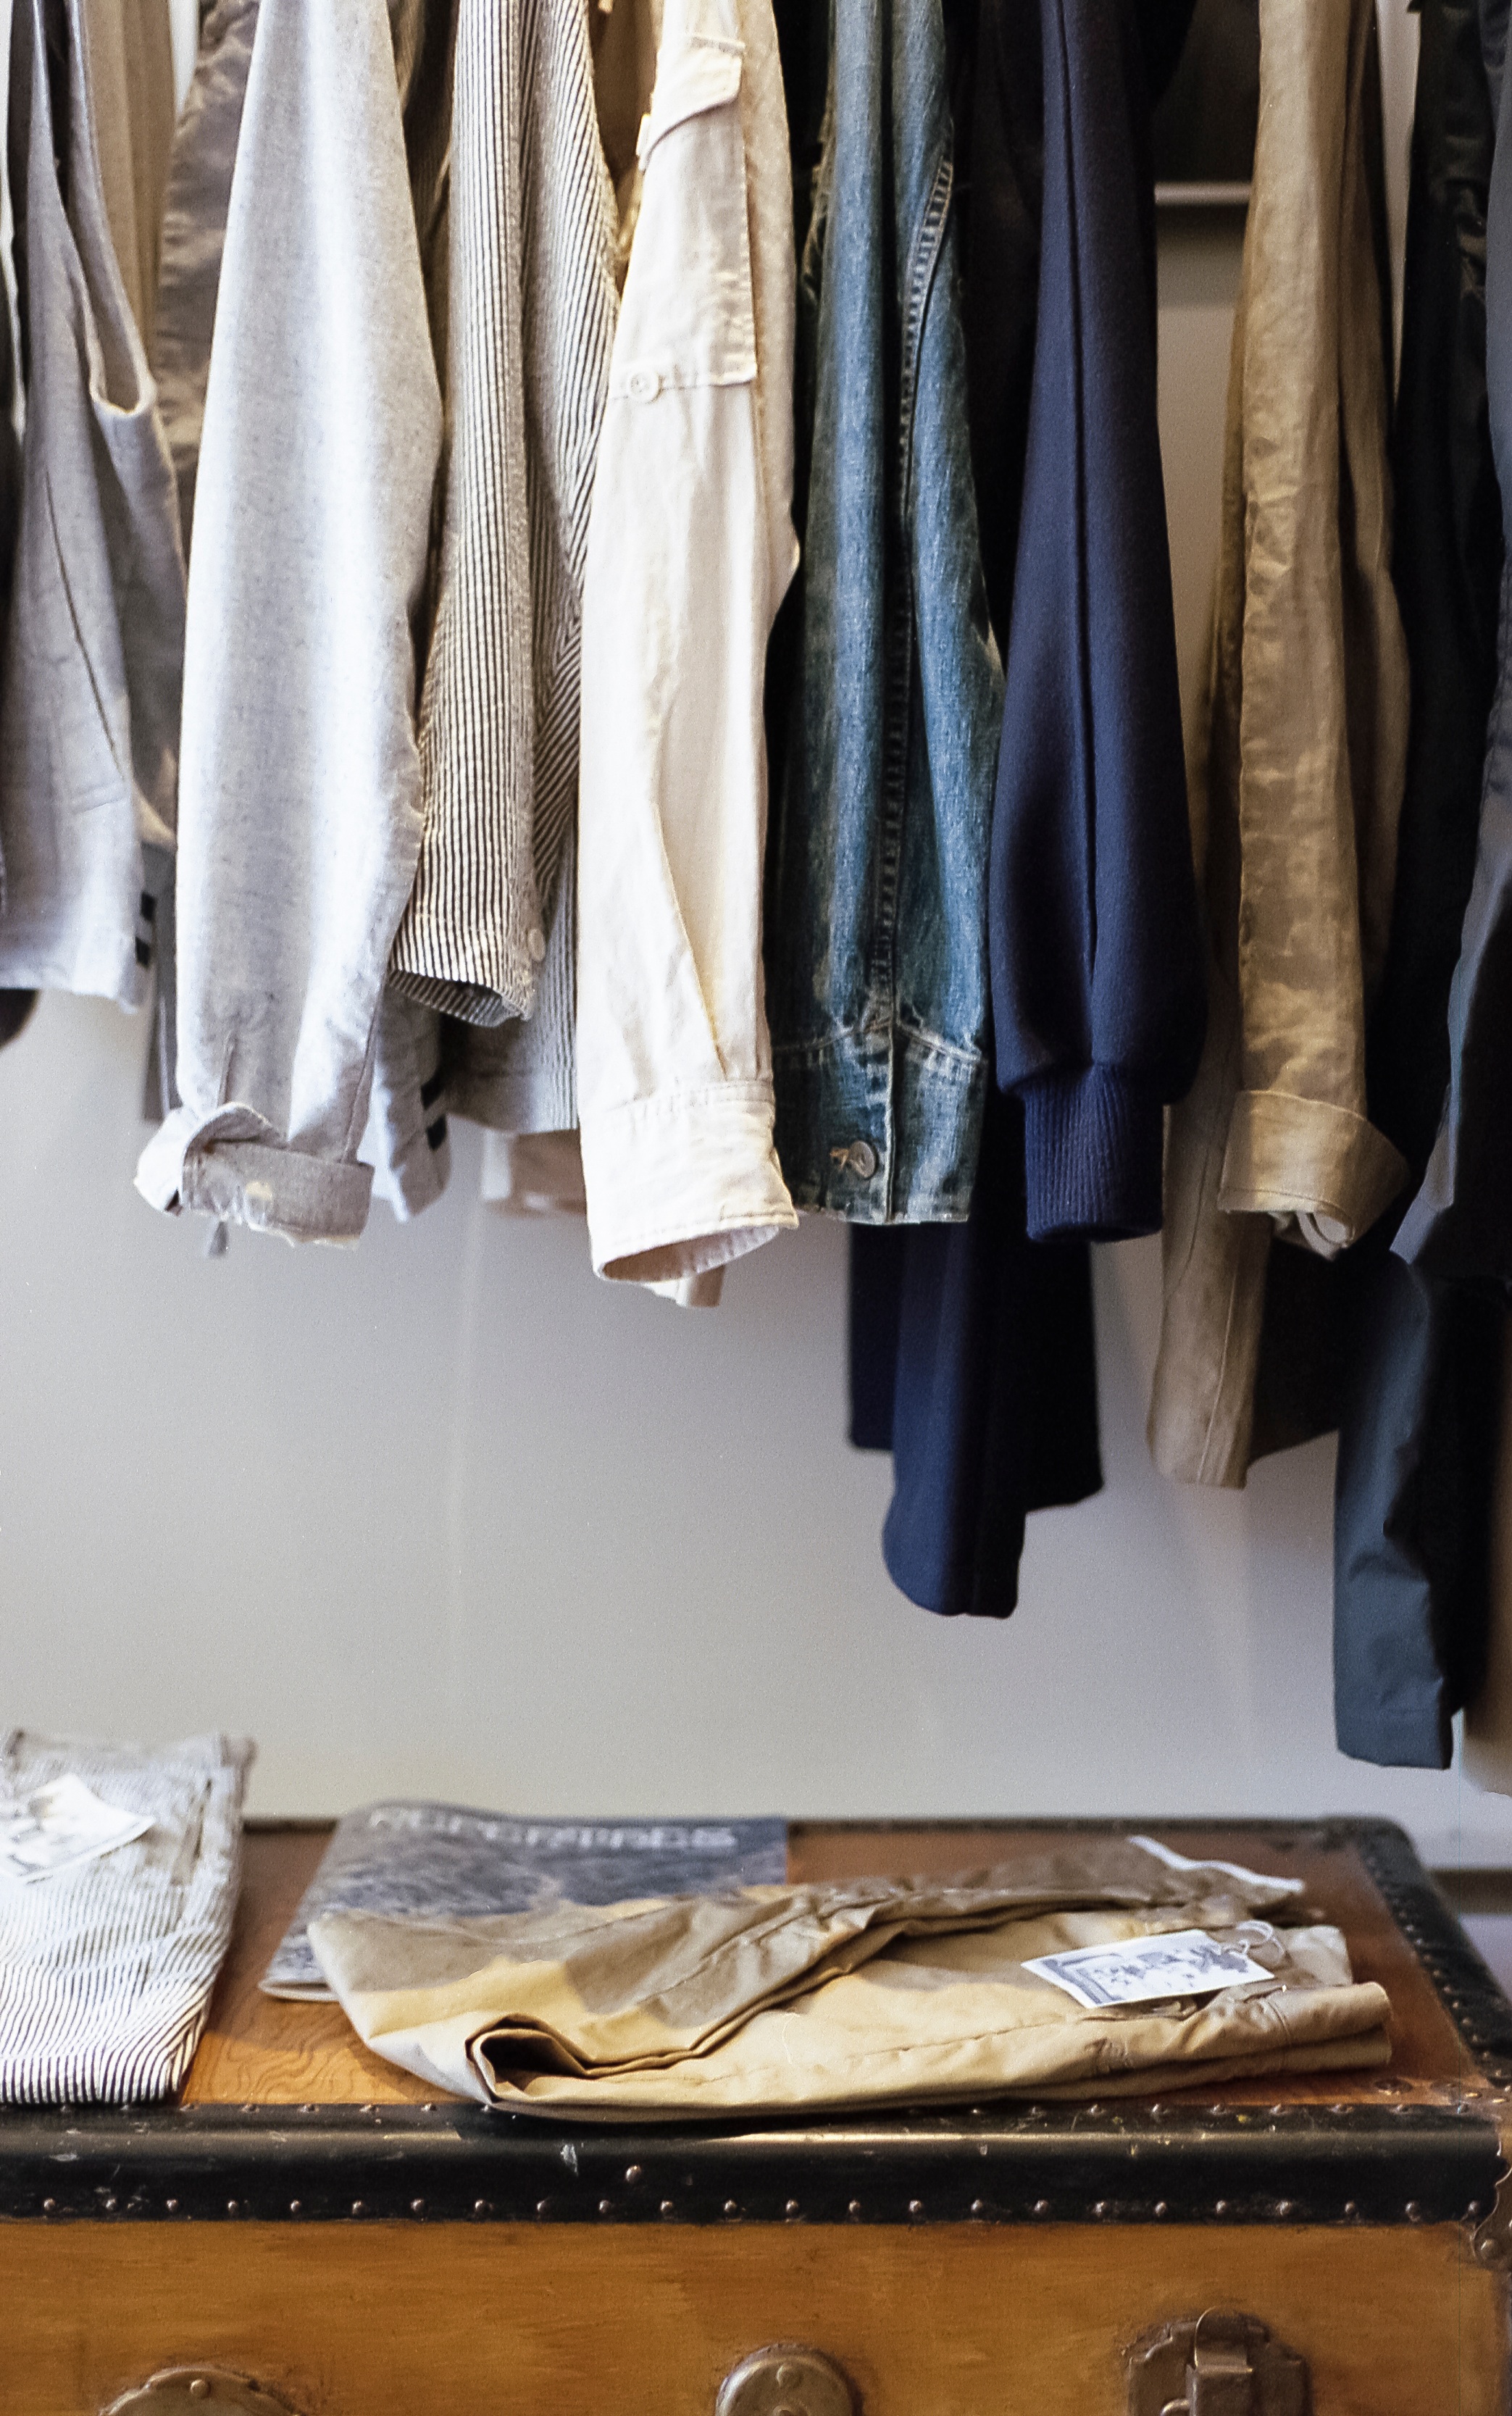
jeans, furniture, room, shirt, chest, garment, interior design, closet, textile, clothes